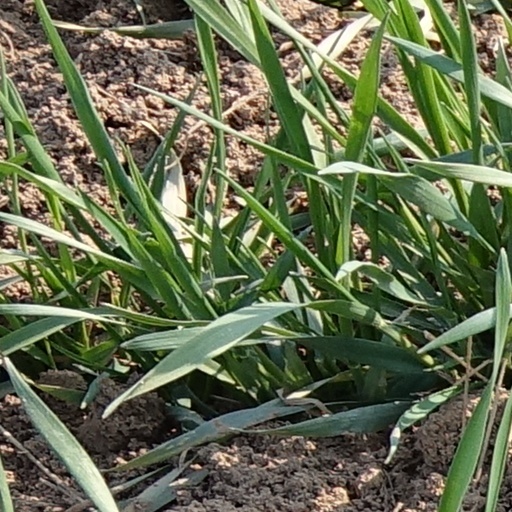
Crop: wheat